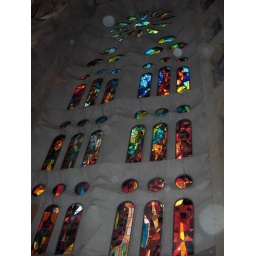
Stained glass windows in the Sagrada Familia